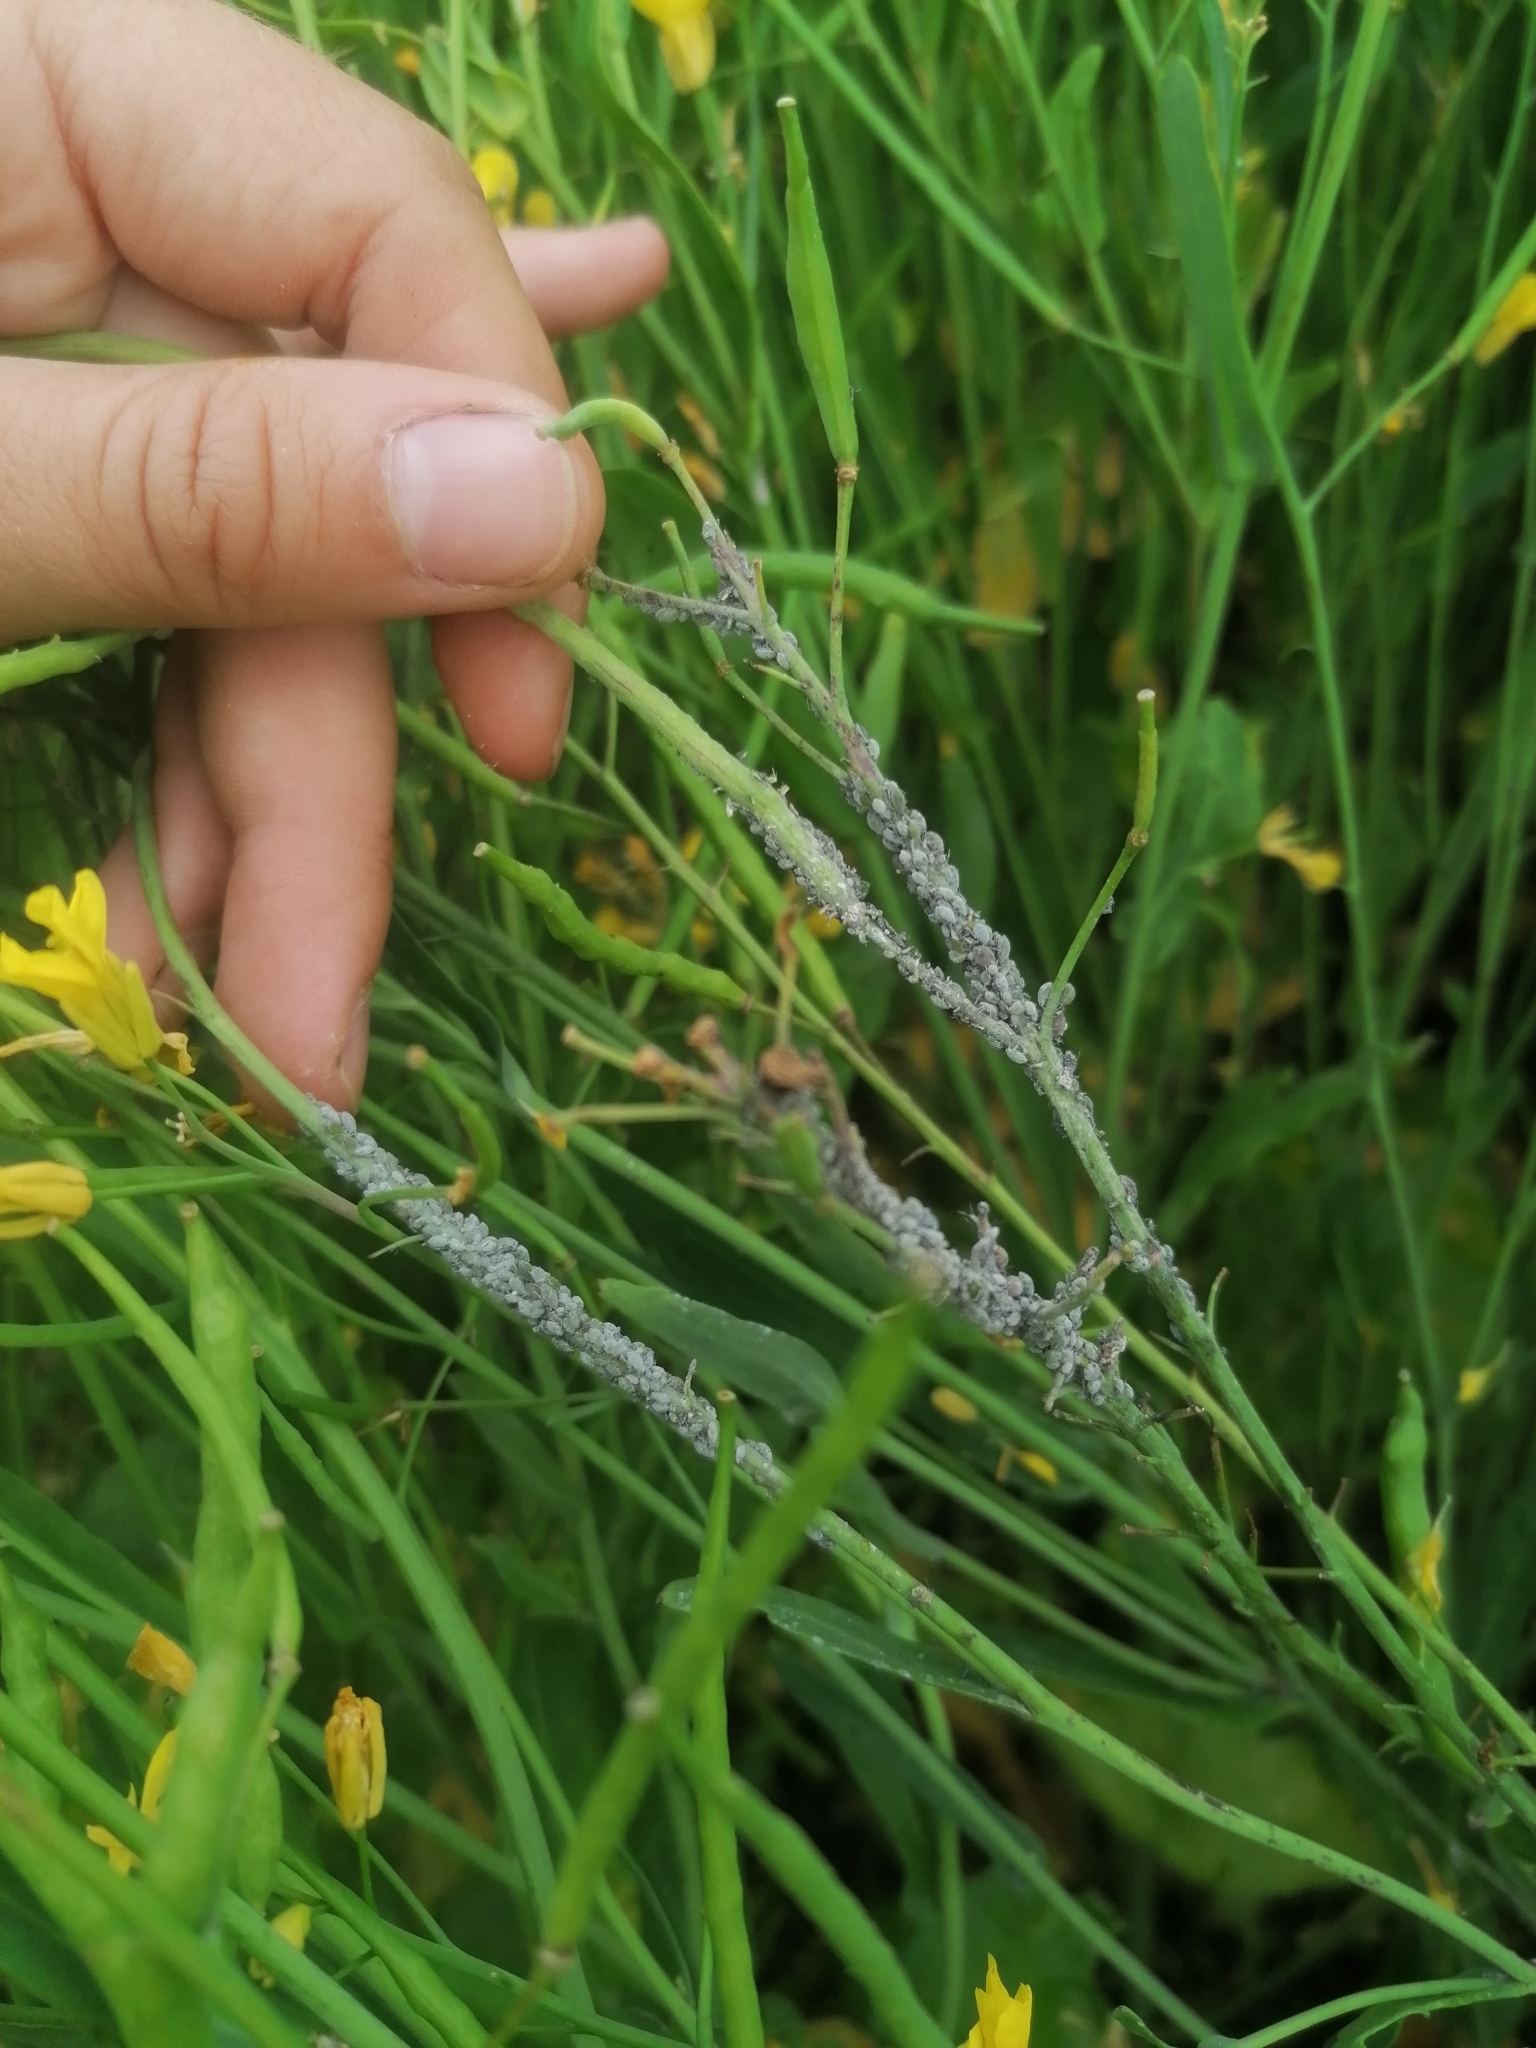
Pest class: cabbage_aphid